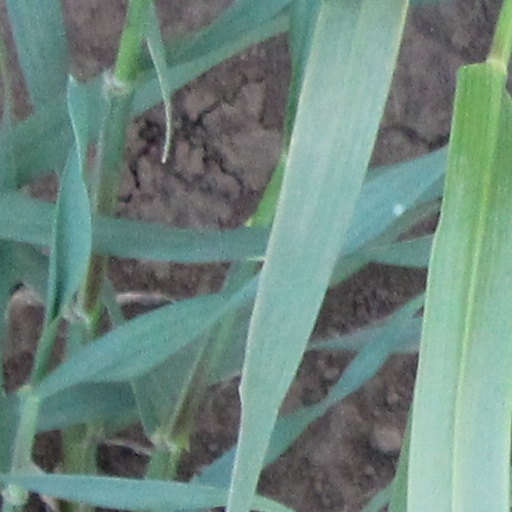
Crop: wheat